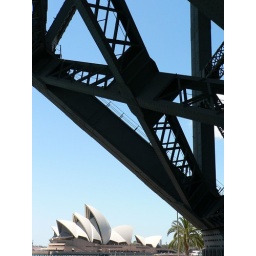
The Opera house from under the bridge